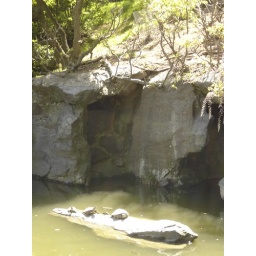
In the pond in the Japanese Garden, these turtles found this rock particularly appealing.